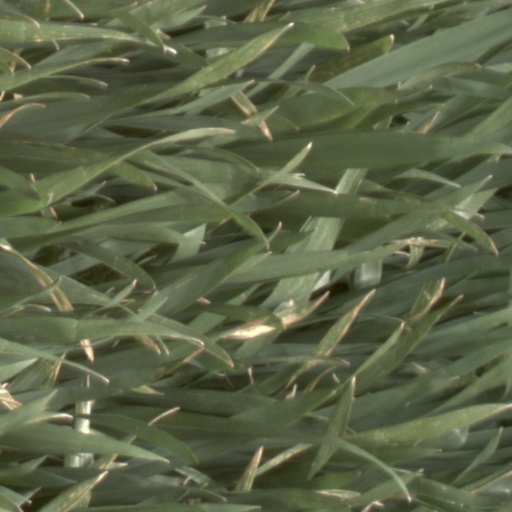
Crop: wheat